Gaëtan Bonnier

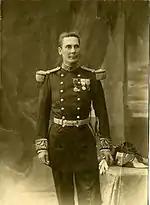
Bonnier in 1900

François Xavier Louis Henry Gaëtan Bonnier (3 December 1857 – 29 October 1944) was the first French general to learn to fly. During the First World War, Bonnier participated in the Battle of the Somme as the head of the 16th Colonial Infantry Division. From December 1917 to December 1919 he was the Commander of the colonial forces of French West Africa.